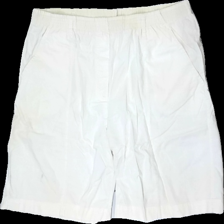
View: front
Type: Shorts
Category: Ladies
Brand: Missing
Colors: White
Material: 100% cotton
Cut: Regular
Size: 42
Season: Summer
Stains: Major
Damage: fläck
Damage location: bottom left
Damage 2: fläckar
Damage 2 location: top center
Price range: <50
Recommended usage: Export
Description: vita shorts som är gul längs hela midjan samt fläckar, stretch i midjan slut
Comment: stretch slut